Boogie (2009 film)

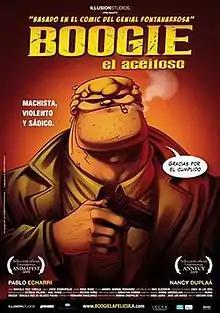
Official poster

Boogie is a 2009 Argentine adult animated action-thriller black comedy film, based on the Argentine character Boogie, the oily by Roberto Fontanarrosa, and directed by Gustavo Cova. The voices of main characters Boogie and Marcia were performed by Pablo Echarri and Nancy Dupláa. It was the first 3D animated film made in Argentina and Latin America.